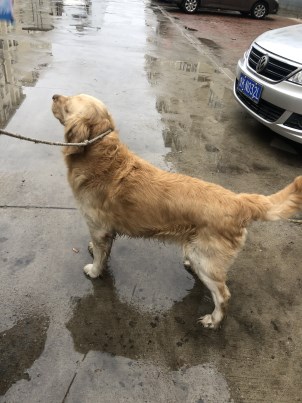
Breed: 5355-n000126-golden_retriever